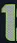
Number: 1